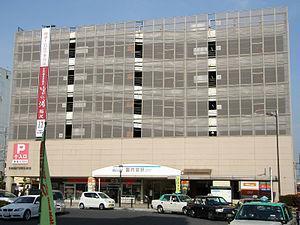
La gare de Kōnomiya est une gare ferroviaire de la ville d'Inazawa, dans la préfecture d'Aichi au Japon. Elle est exploitée par la compagnie Meitetsu.